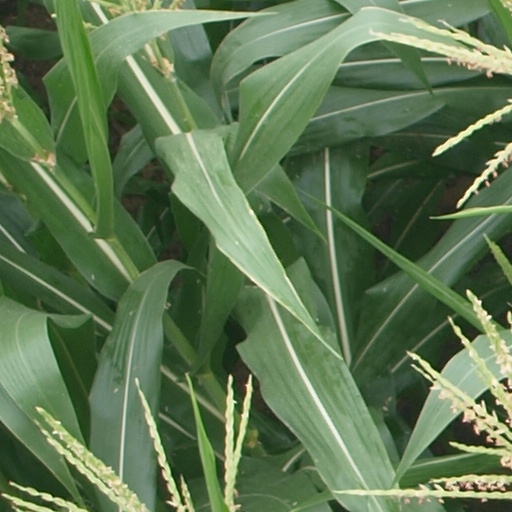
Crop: maize; corn